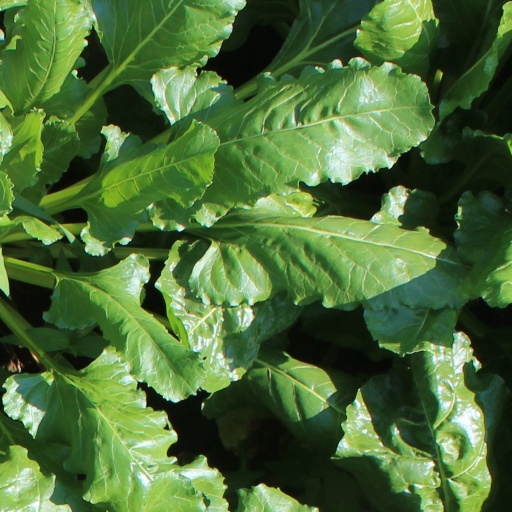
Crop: sugar beet